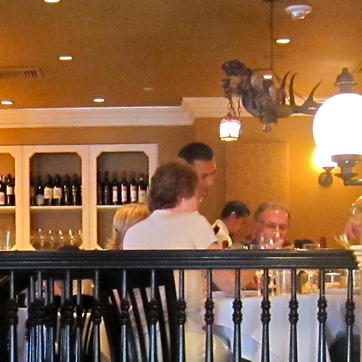
Material: hair